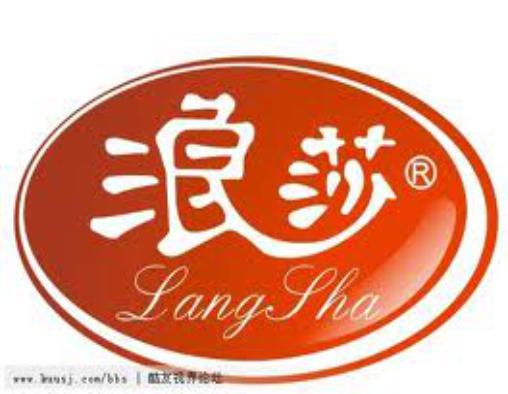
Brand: lang sha
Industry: Clothes